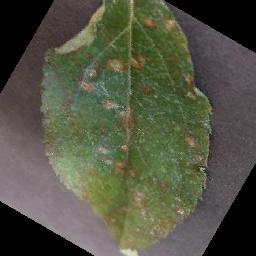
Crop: apple
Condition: cedar_rust